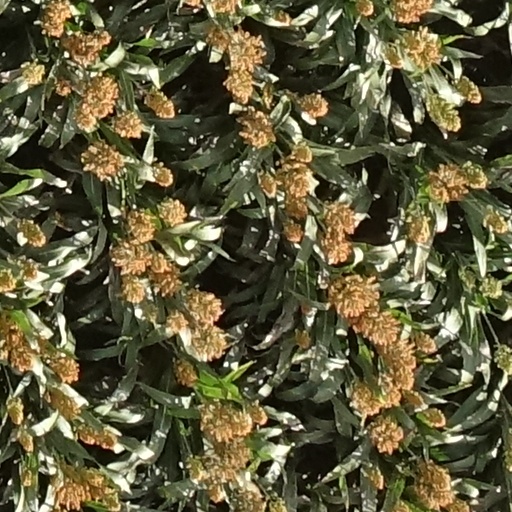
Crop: sorghum